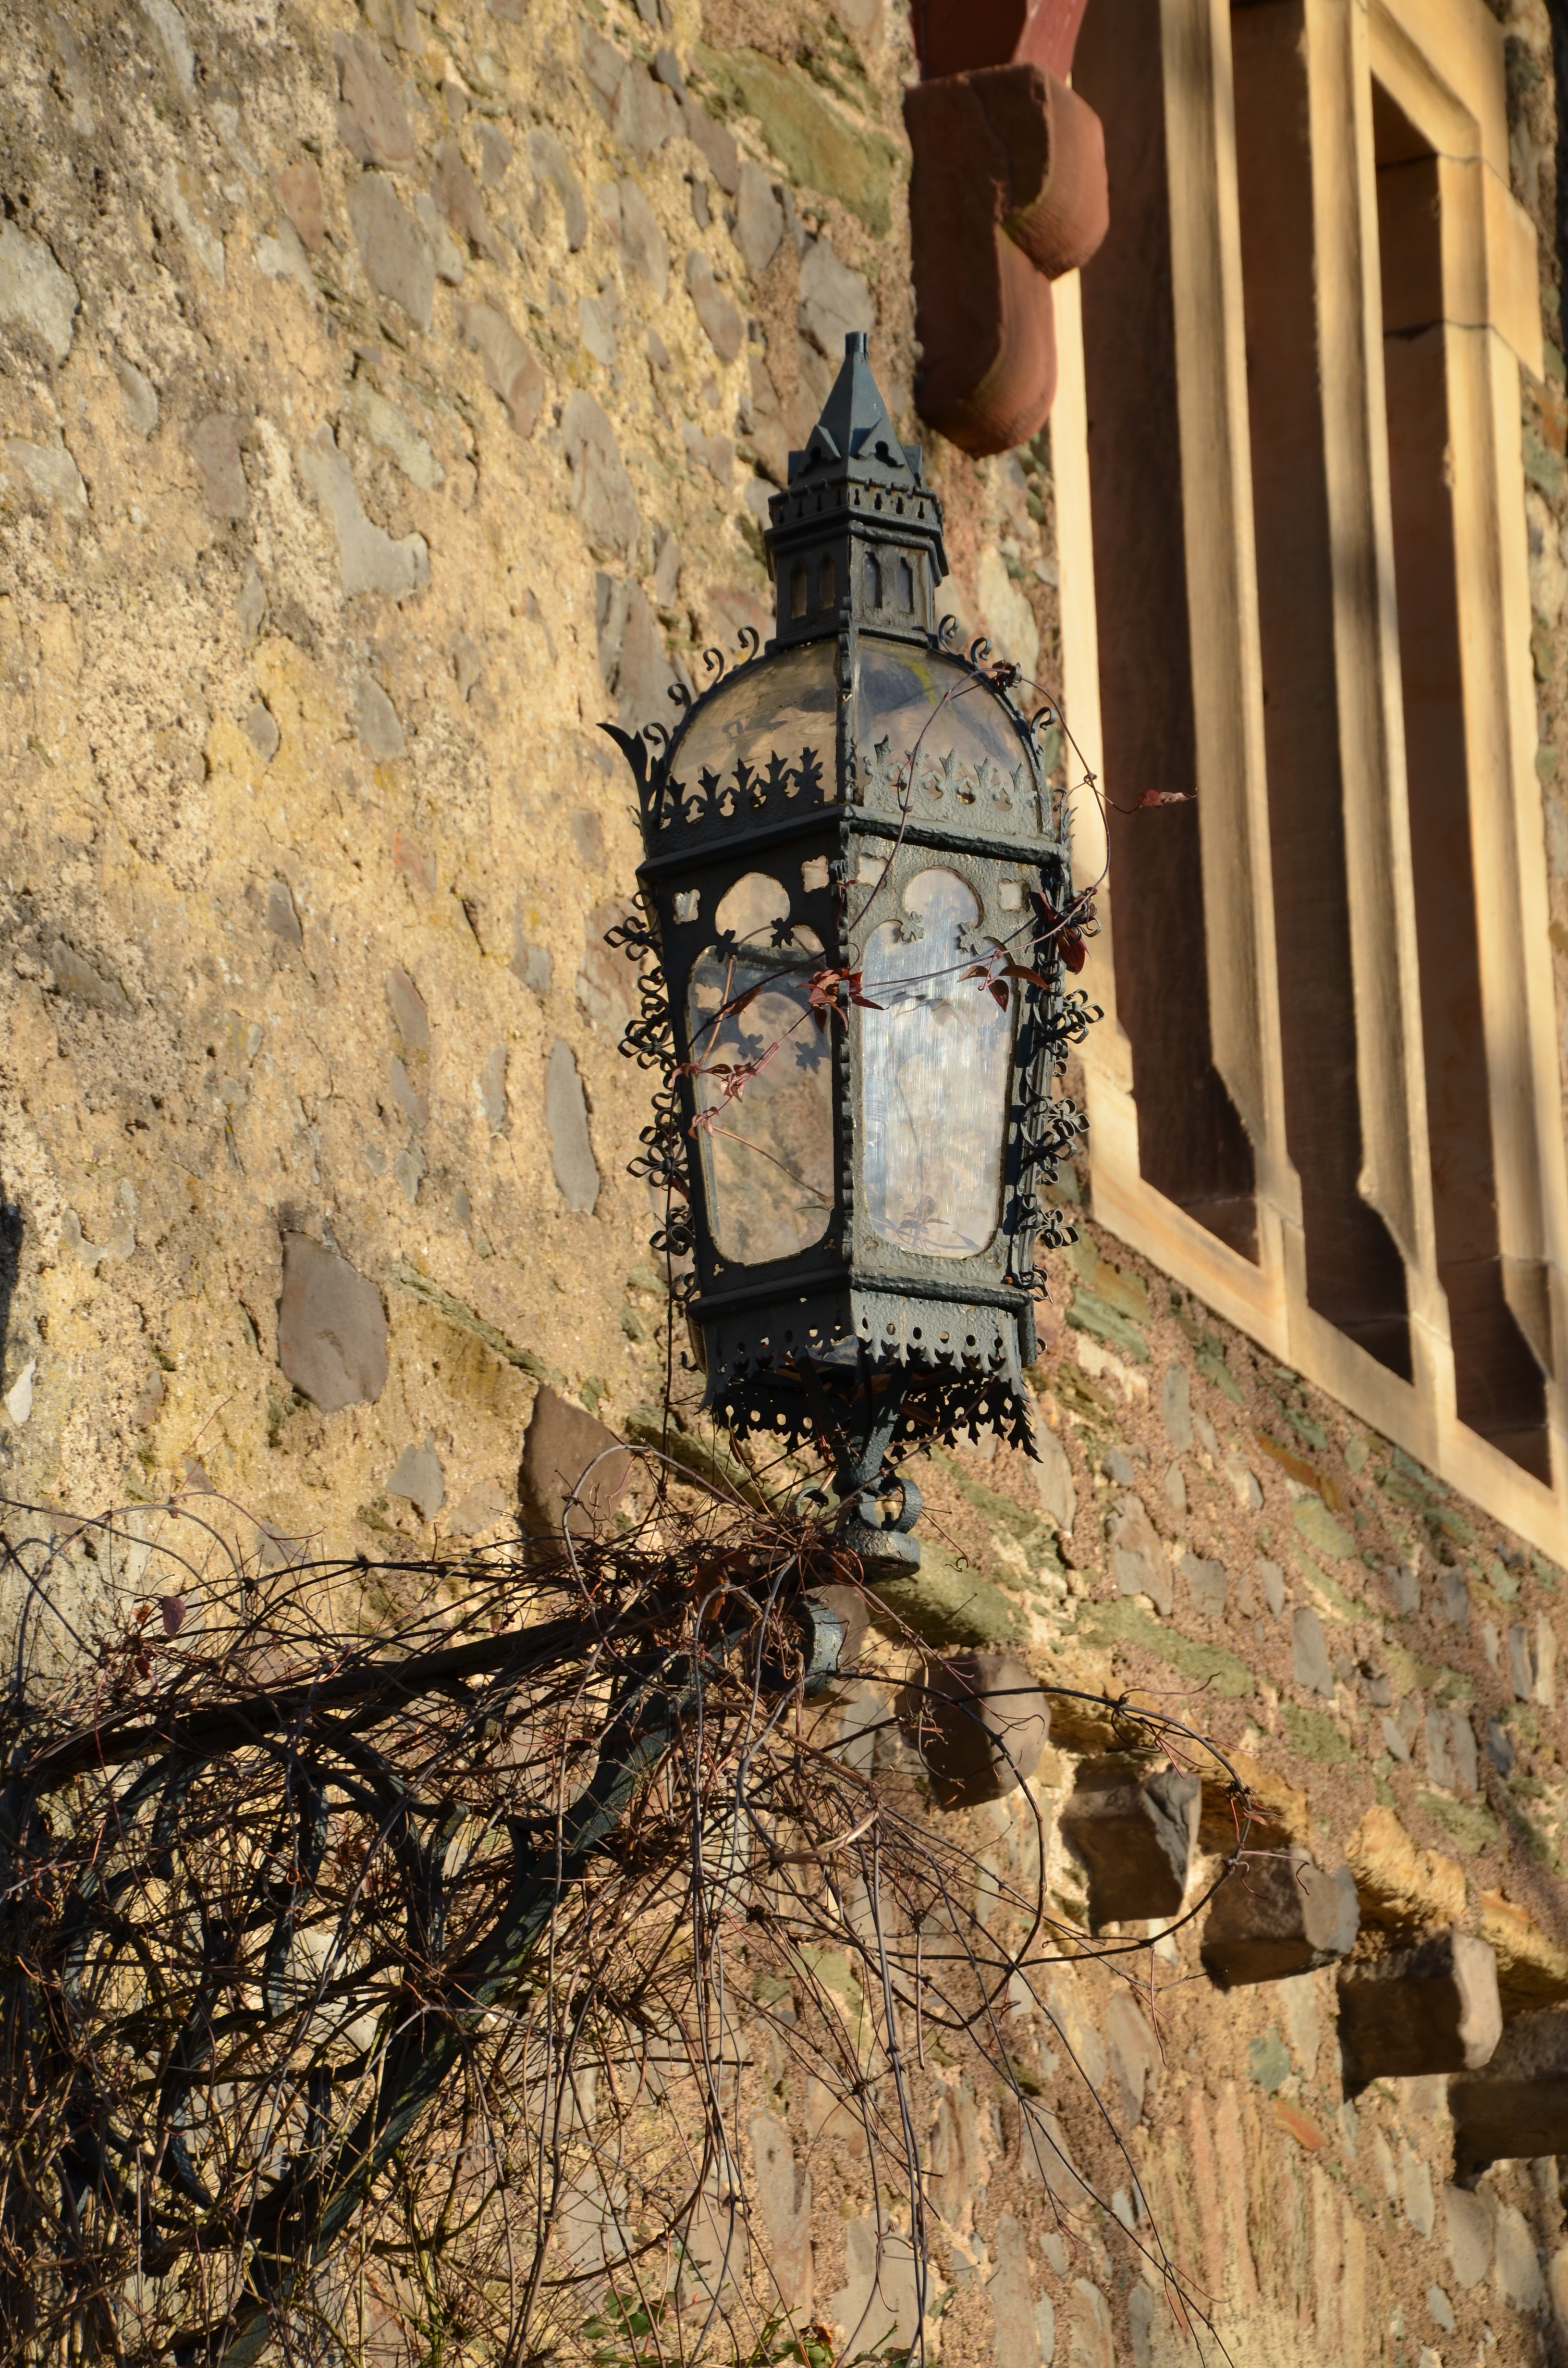
building, wall, lantern, castle, lighting, art, temple, ruins, image, historically, middle ages, ancient history